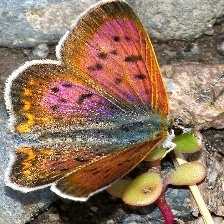
Species: PURPLISH COPPER
Butterfly family (ImageNet category): lycaenid_butterfly